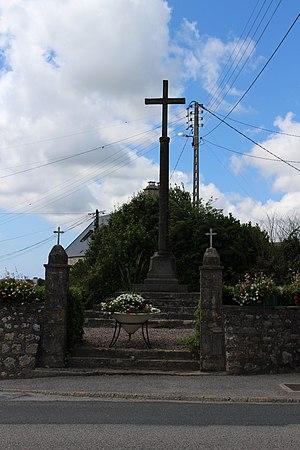
Quettetot, Manche